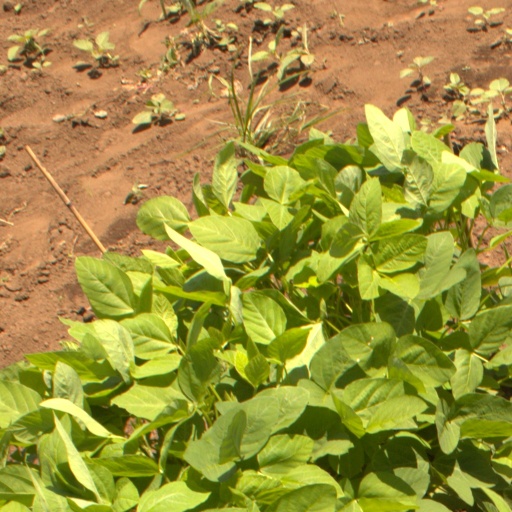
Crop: soybean